Northiam railway station

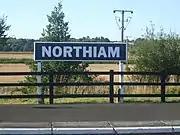
Running in board

Northiam was one of the original stations on the line opened by the Rother Valley Railway between Rolvenden and Robertsbridge in 1900. All the original three stations were slightly remote from the villages which they were purporting to serve; Northiam, which was in fact closer to Newenden, lay to the north of Northiam village. As with all K&ESR stations except , Northiam had a simple wooden-frame, corrugated iron clad station building.